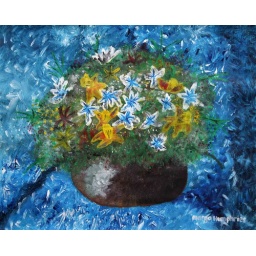
flowers in pot